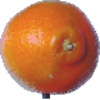
Label: tangelo